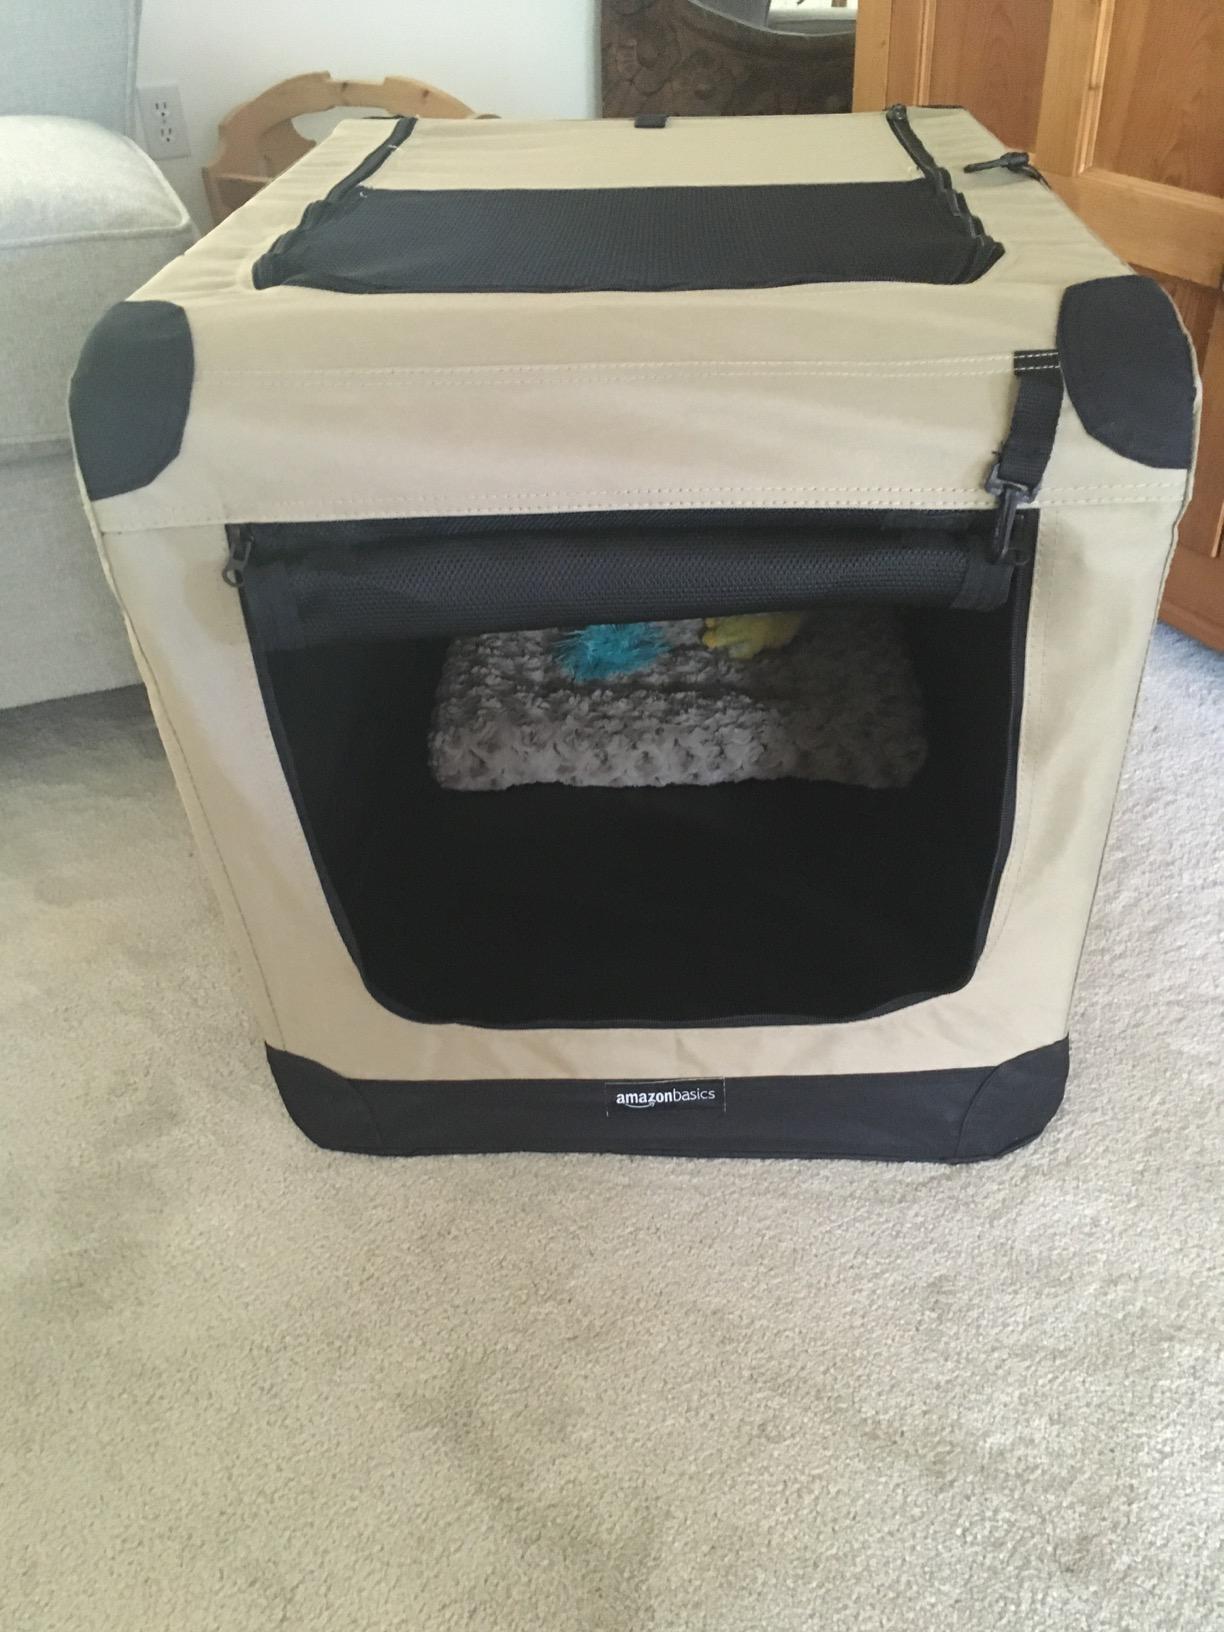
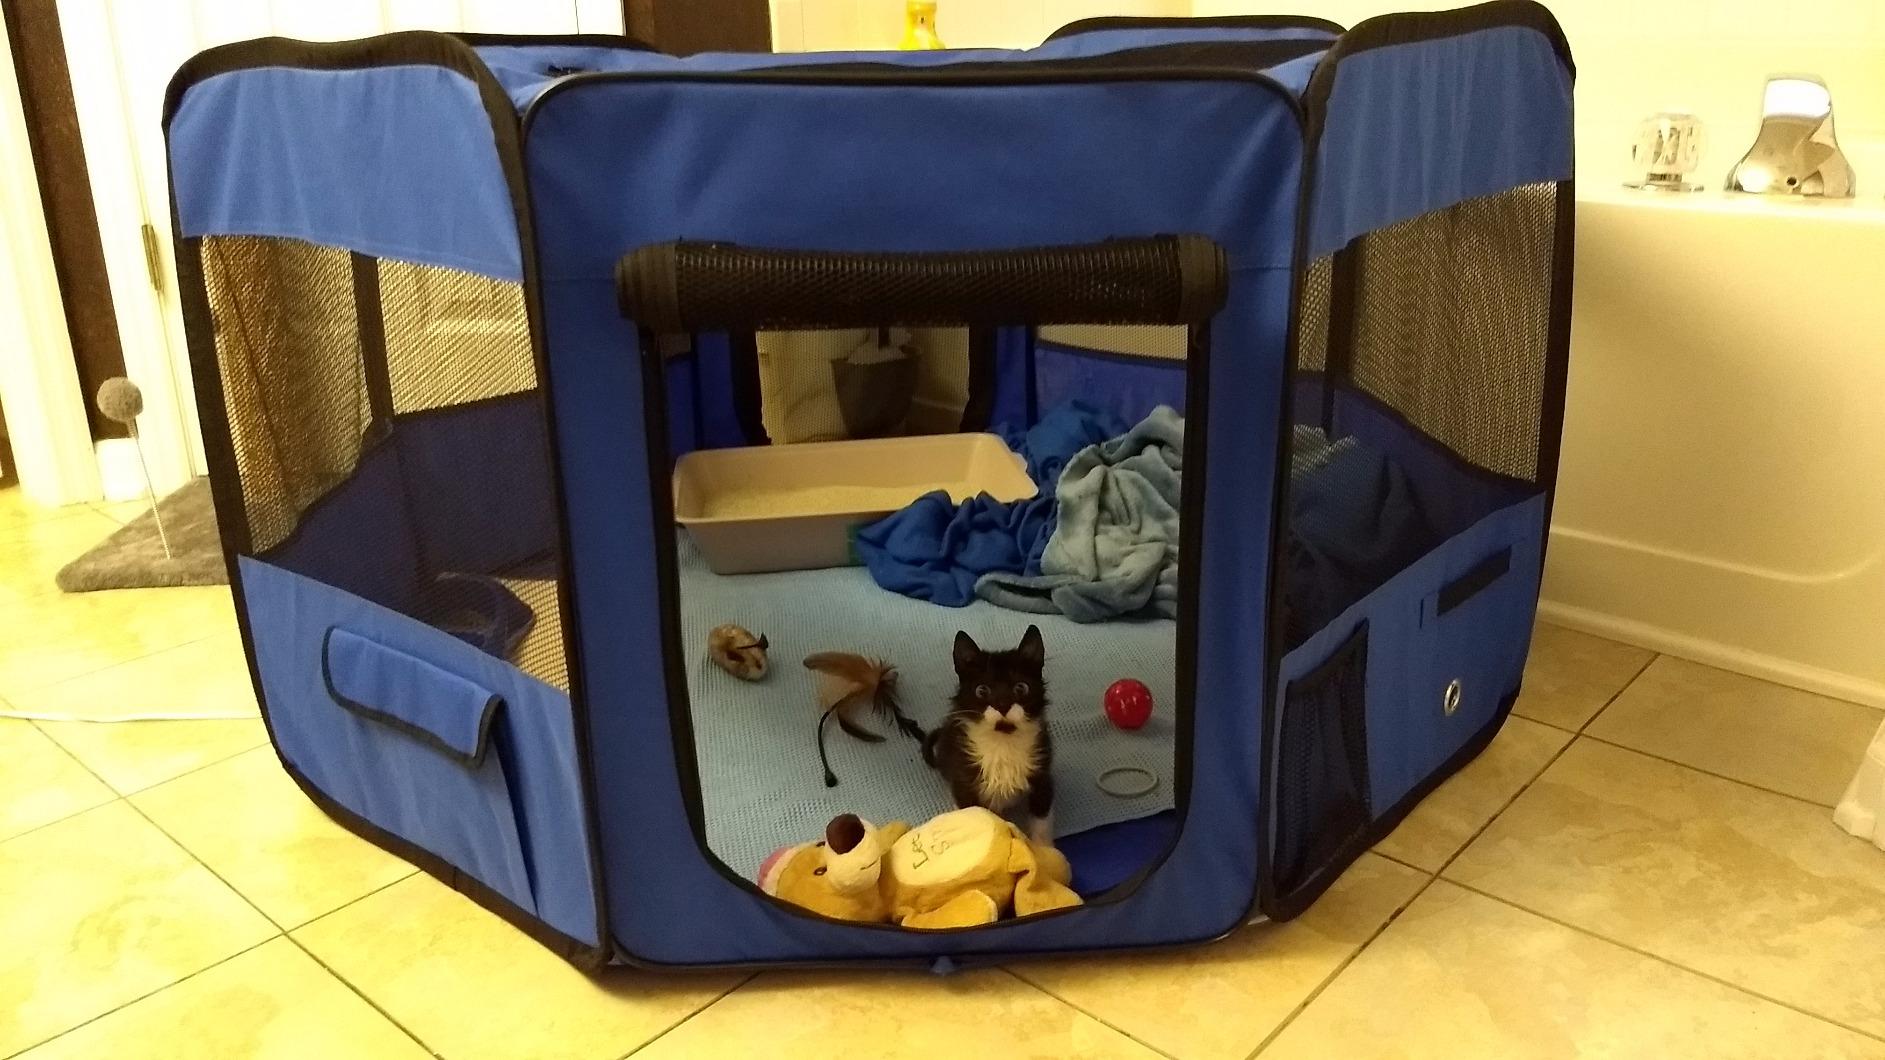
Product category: items_kennel
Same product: no